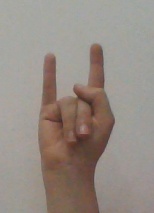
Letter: la